Adam Cole

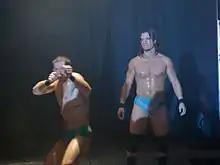
Future Shock: Kyle O'Reilly (left) and Cole (right) at a Ring of Honor show in August 2011

Cole made his Ring of Honor (ROH) debut on February 28, 2009, when he lost to John Kerman in a dark match at the "Ring of Honor Wrestling" tapings. At the "Ring of Honor Wrestling" tapings the following night, Cole appeared in a dark match again, teaming with Ninja Brown against John Kerman and Corey Abbott. The match ended in a no contest when the Dark City Fight Club (Kory Chavis and Jon Davis) attacked the match participants. He appeared again on the July 26, 2010, episode of "Ring of Honor Wrestling", teaming with Nick Westgate in a loss to the Kings of Wrestling (Chris Hero and Claudio Castagnoli).